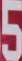
Number: 5